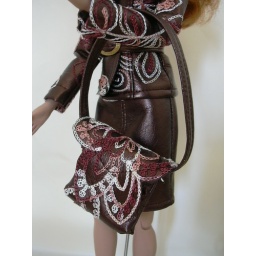
Brenda StarrOutfit in ecopelle ricamata composto da giacca, gonna, cintura, borsa e copricapo.Jacket, skirt, belt, bag and hat